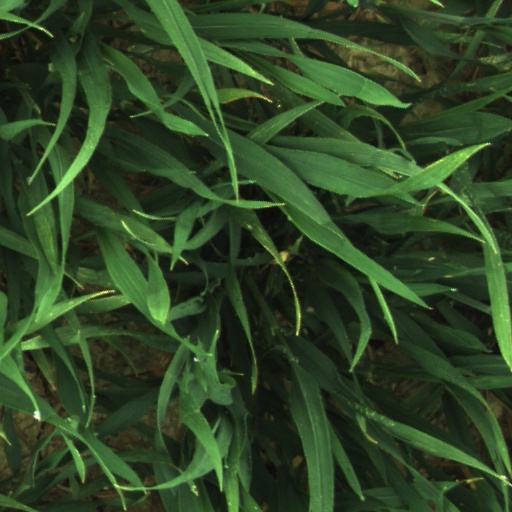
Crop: wheat